Charles Humphrey Atherton

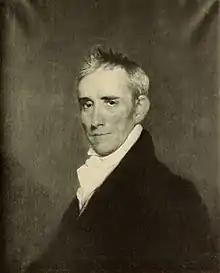

In 1837, his recently deceased son, James was painted from memory by the acclaimed artist and historian, John Trumbull who had up until the year prior had served as president of the American Academy of the Fine Arts. The artists painting skills in his senior ages had declined, and the perceived likeness of his son was not appreciated by his eldest daughter Mary.